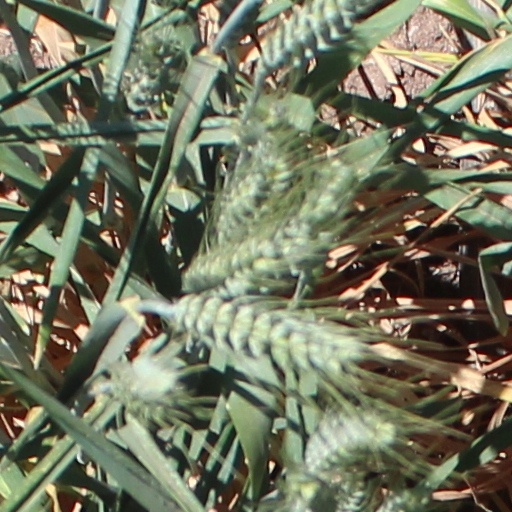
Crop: wheat